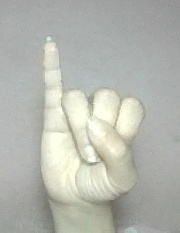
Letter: meem